Mahmut Muhiti

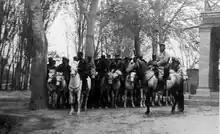
Abdul Niyaz with his soldiers in Kashgar during the rebellion

Abdul Niyaz succeeded Muhiti and was proclaimed a general. Niyaz took Yarkand and moved towards Kashgar, eventually capturing it. Those with pro-Soviet inclinations were executed and thus new Muslim administration was established. Simultaneously, the uprising spread amongst the Kirghiz near Kucha and Hami. After capturing Kashgar, Niyaz's forces started to move towards Karashar, receiving assistance from the local population along the way.